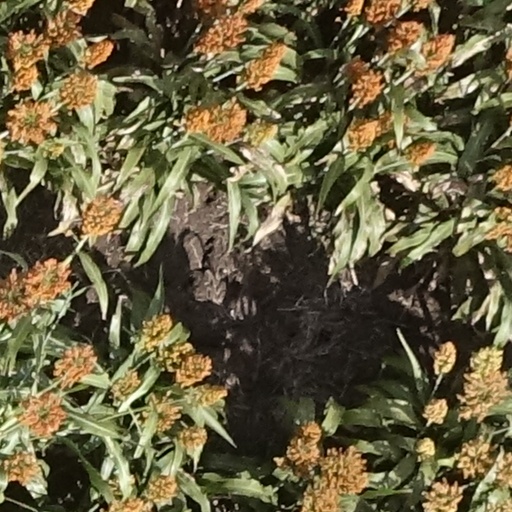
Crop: sorghum